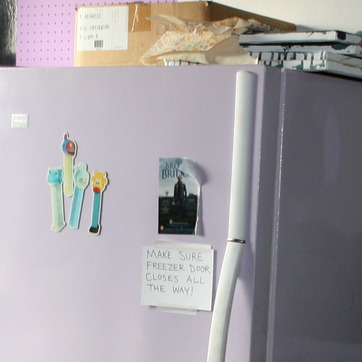
Material: paper